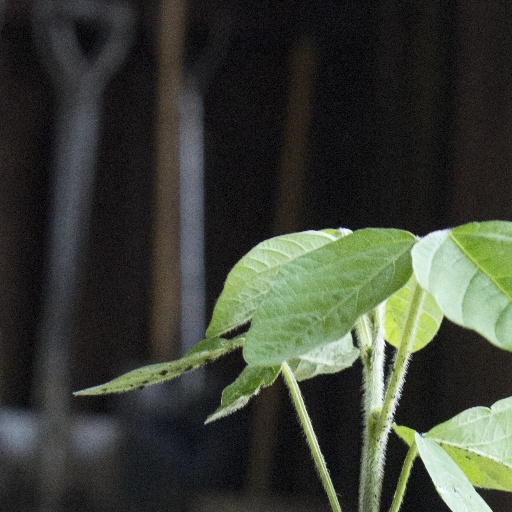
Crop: soybean